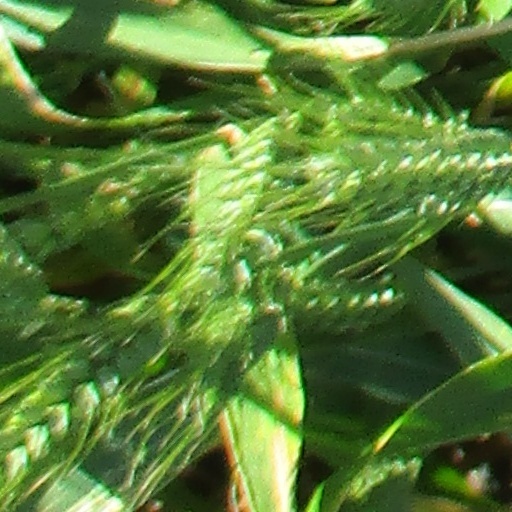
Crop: wheat